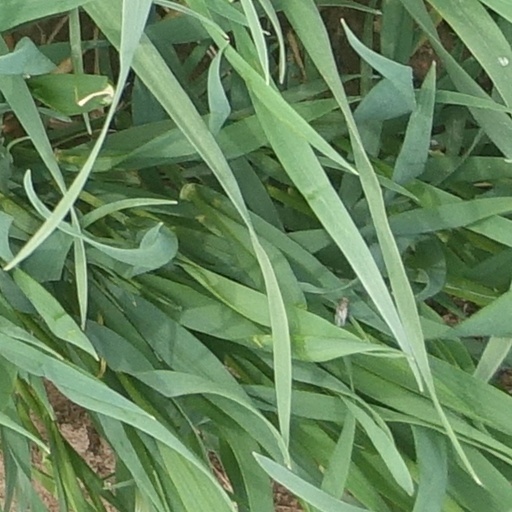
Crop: wheat